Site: brandenburg
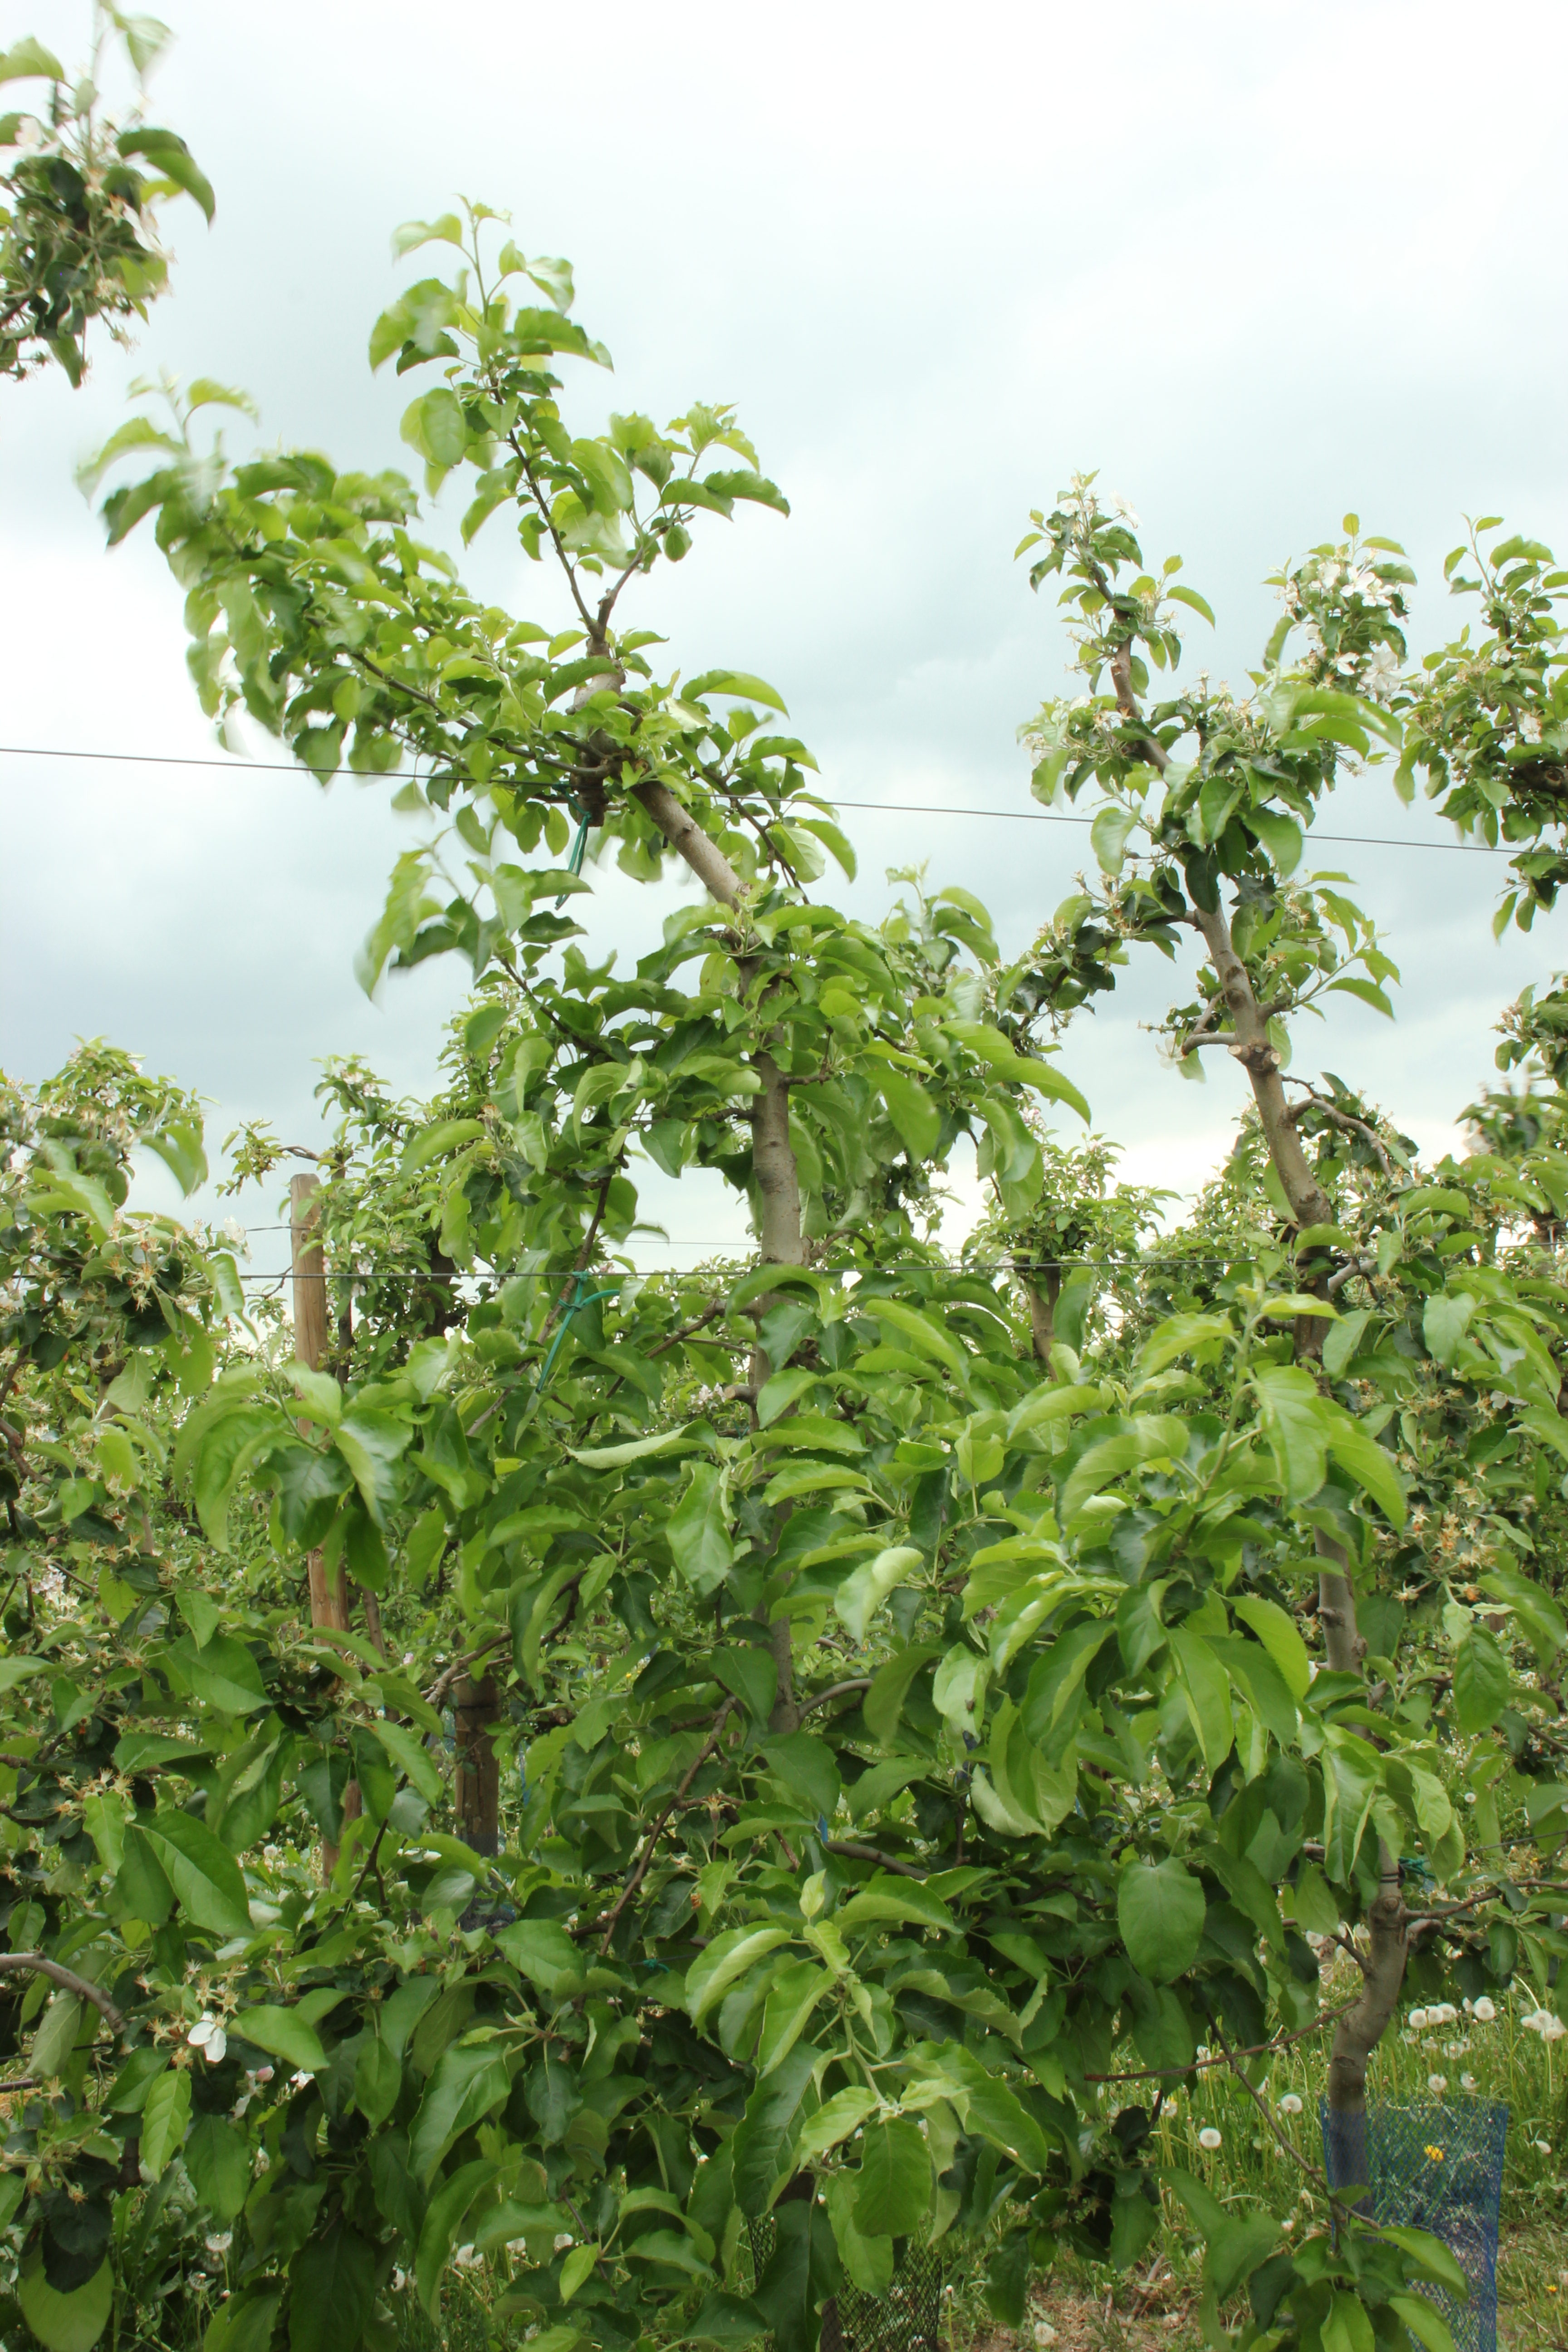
Growth stage (BBCH 67): Flowering